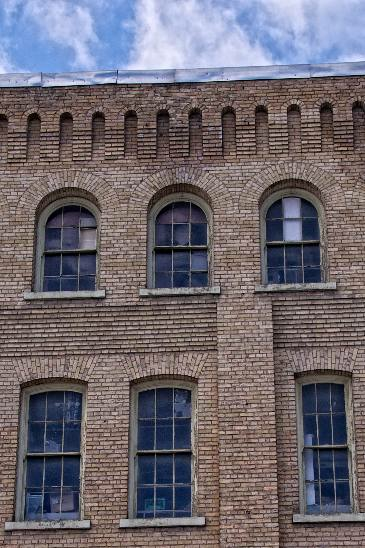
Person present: No